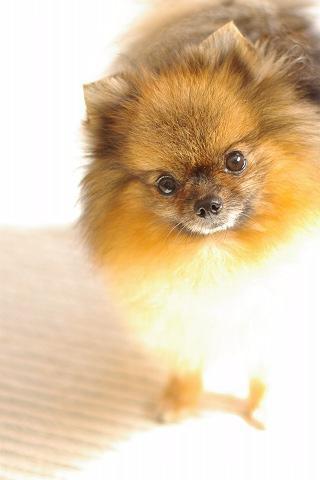
Pomeranian